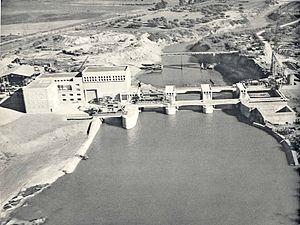
Le protectorat français de Tunisie est institué par le traité du Bardo du 12 mai 1881 au terme d’une rapide conquête militaire. La souveraineté tunisienne est réduite à néant dès 1883, le bey se contentant de signer les décrets et lois préparés par le résident général de France en Tunisie. Si l’administration tunisienne au niveau local reste en place, elle se contente de faire le lien entre la population tunisienne et les nouvelles administrations mises en place sur le modèle de ce qui existe en France. Le budget du gouvernement tunisien est rapidement assaini ce qui permet de lancer de multiples programmes de constructions d’infrastructures qui transforment complètement le pays avant tout au profit des colons, en majorité italiens dont le nombre augmente rapidement. Toute une législation foncière est mise en place permettant l'acquisition ou la confiscation de terres afin de créer des lots de colonisation revendus aux colons français qui s'approprient ainsi les meilleures surfaces cultivables.